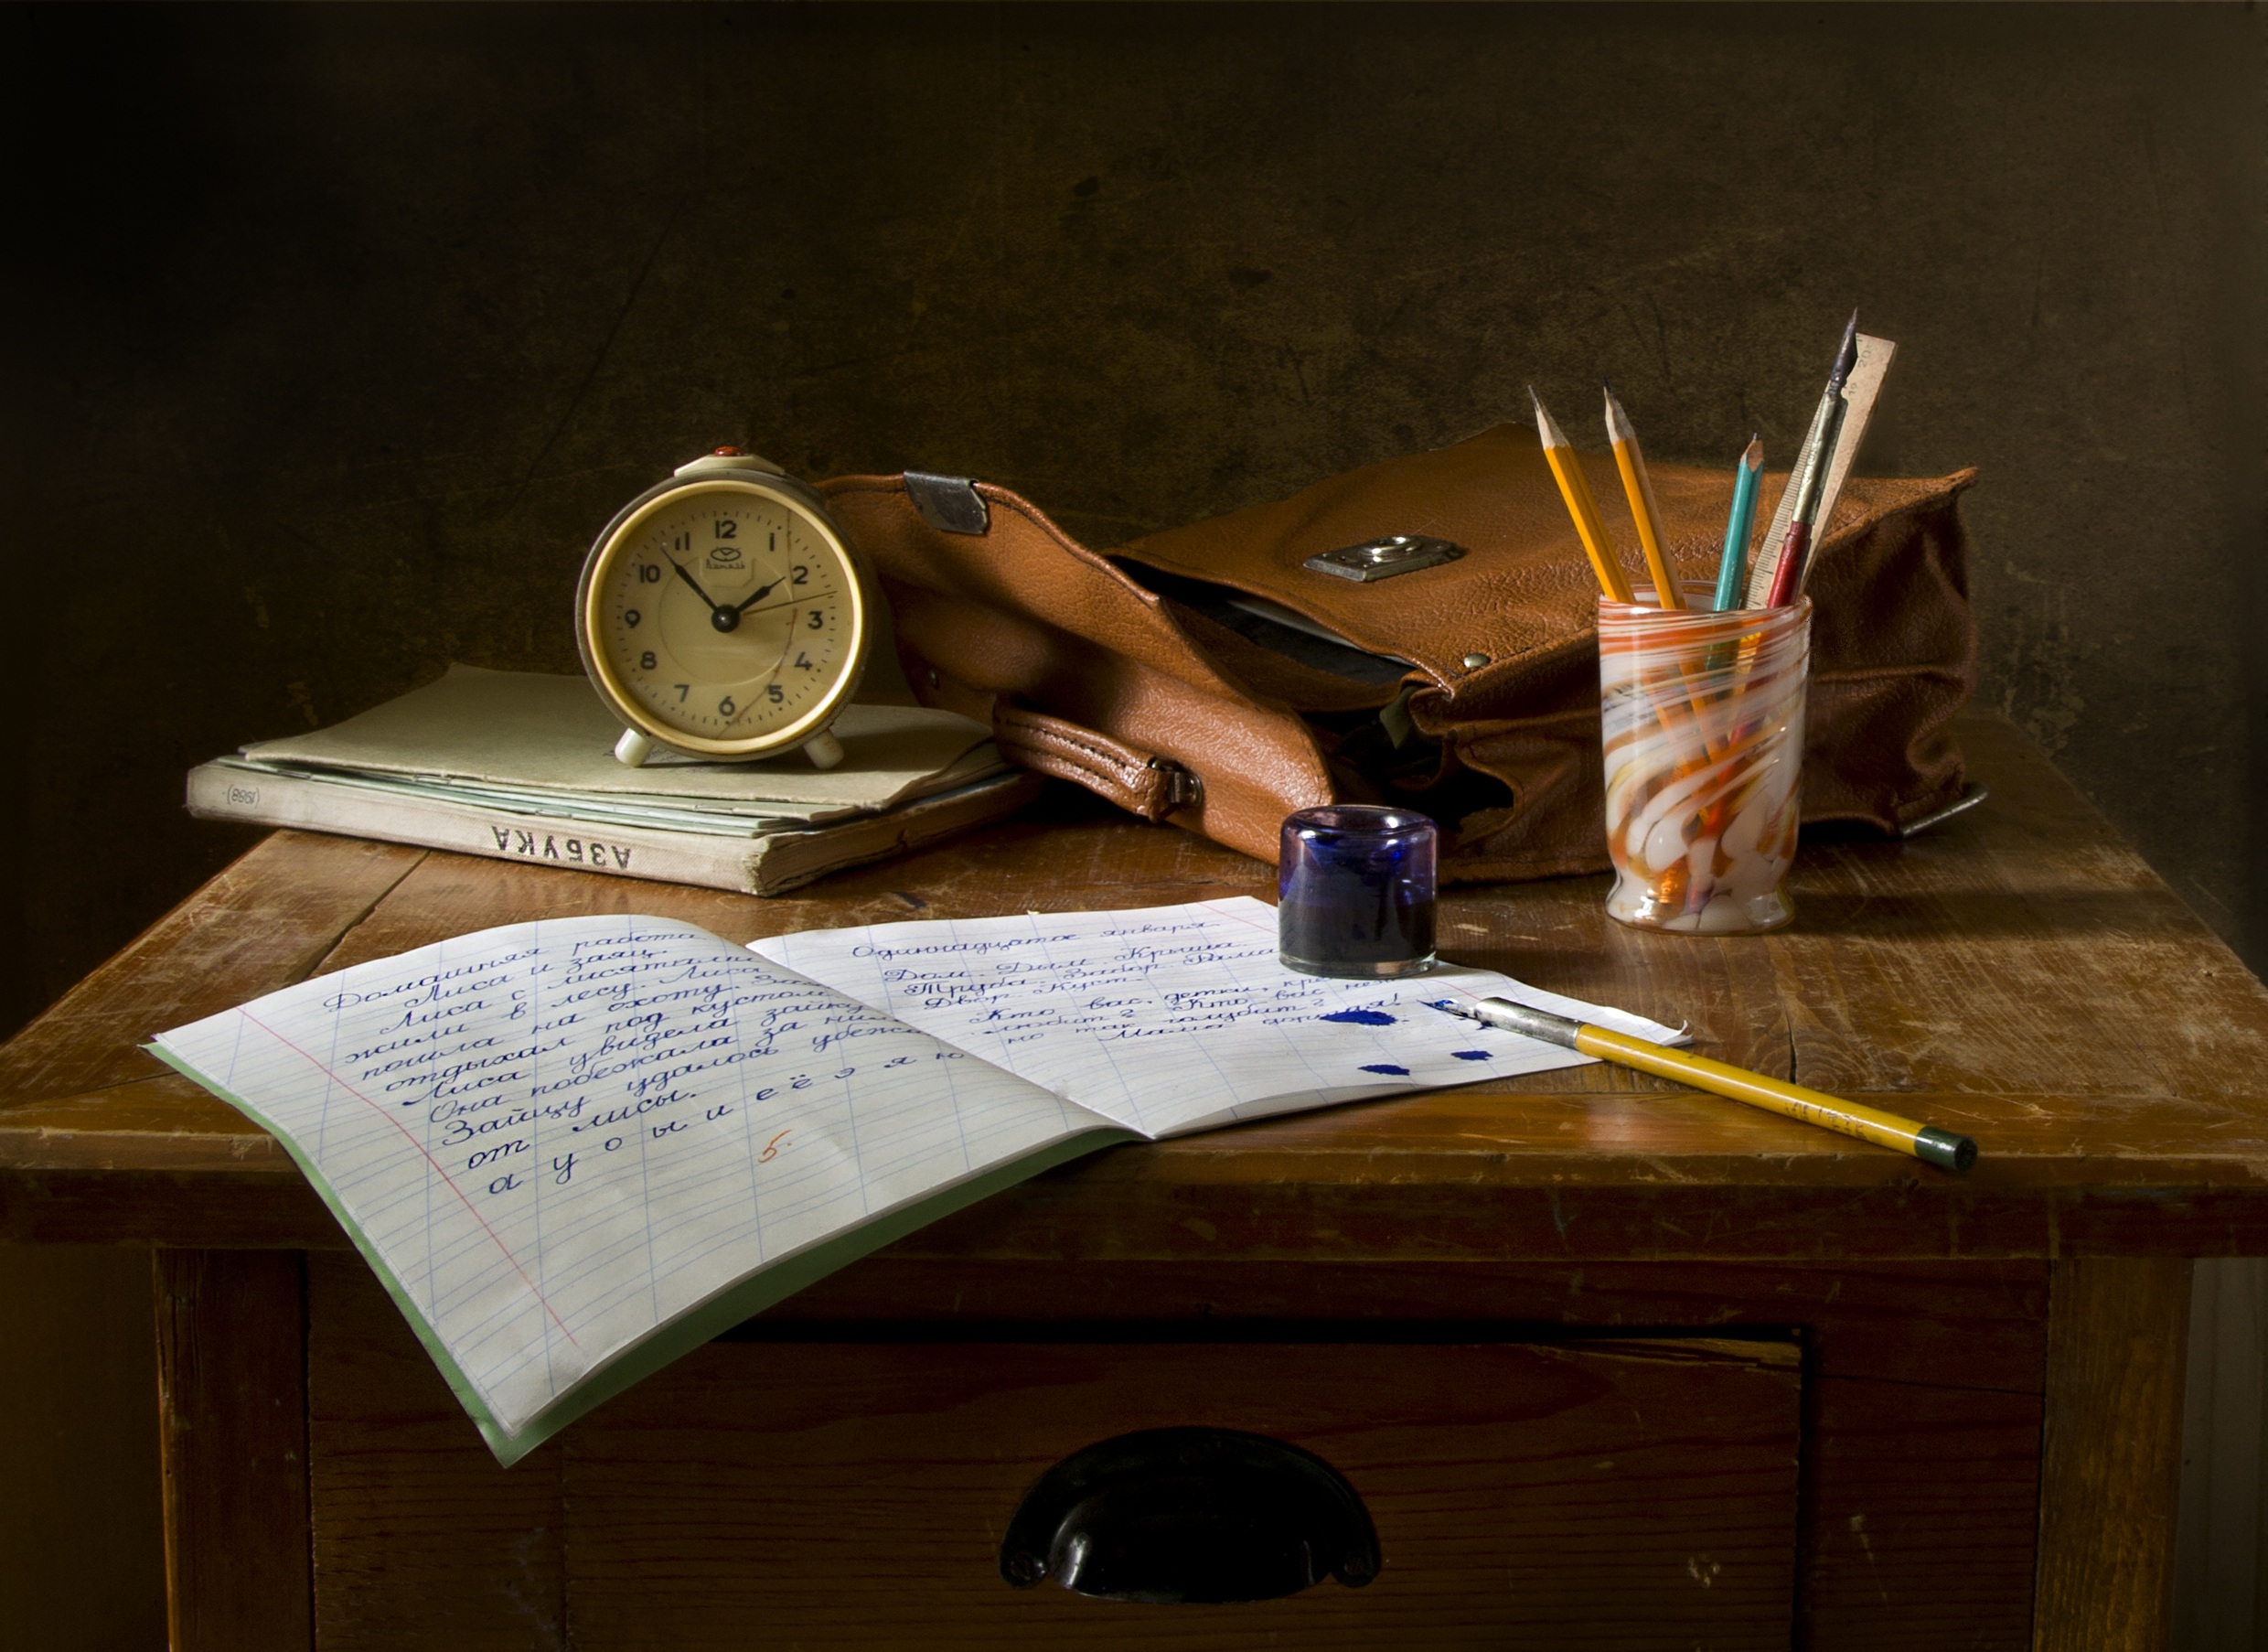
writing, table, wood, retro, still life, painting, ink, art, school